Jordan Pinder

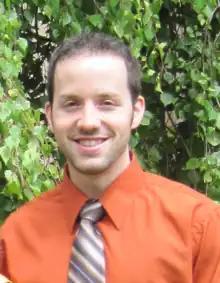

Jordan Pinder (born April 24, 1984) is a Canadian curler originally from New Brunswick. He now lives in Blockhouse, Nova Scotia.